Restoration (Scotland)

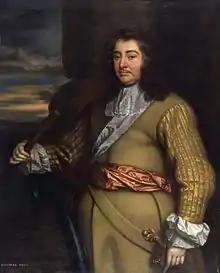
General George Monck, who was instrumental in the restoration of Charles II

As military commander of the Commonwealth's largest armed force, Monck was instrumental in the restoration of Charles II. After the death of Cromwell in 1658, Monck remained aloof from the political manoeuvring in London that led to the brief establishment of a regime under the protector's son Richard Cromwell and after its fall the subsequent contest for power between the army leaders. When this proved incapable of producing a stable government in 1659 Monck opened negotiations with Charles II and began a slow march south with his army. After reaching London he restored the English Long Parliament that had existed at the beginning of the civil wars. This body, having received assurances from Charles II, voted for a restoration of the monarchy in England and then dissolved itself. This created a "de facto" restoration of the monarchy in Scotland, but without any safeguards as to the constitutional position in the country. Scottish notables were in a weak position in negotiations with the crown as to what the settlement would be. Charles II gave Monck the title Duke of Albemarle in gratitude for his part in the Restoration.